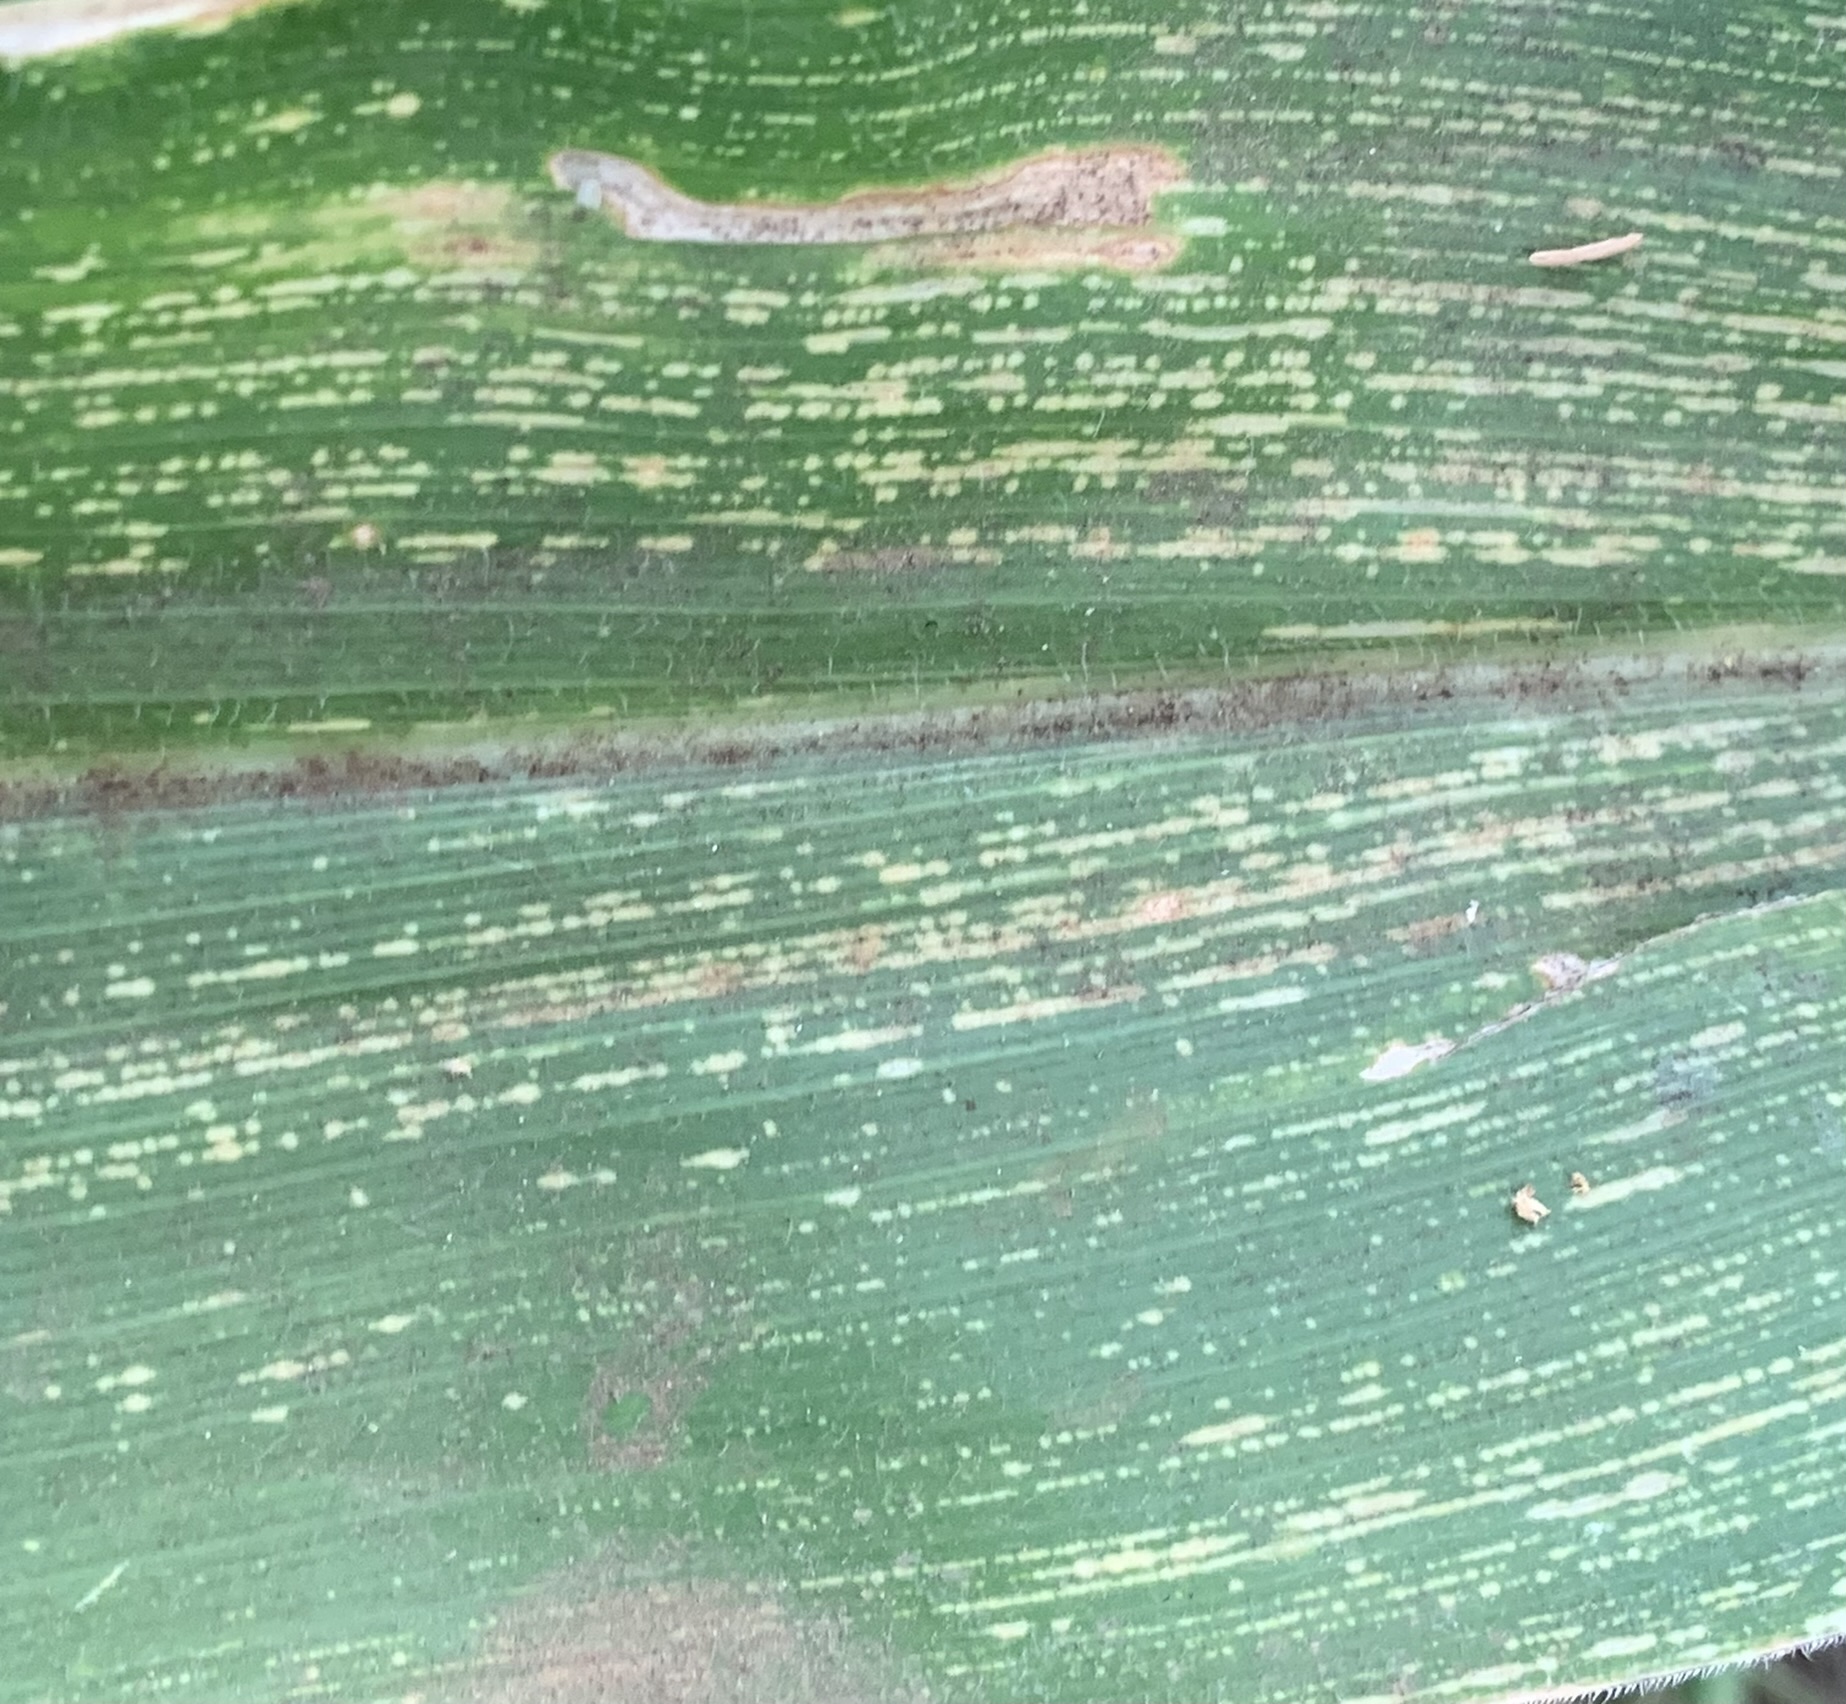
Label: MSV